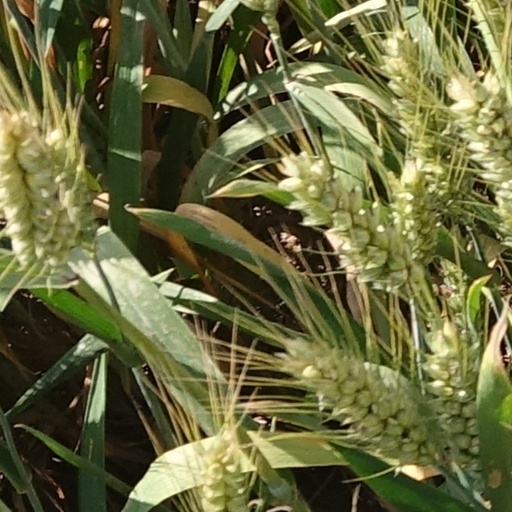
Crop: wheat